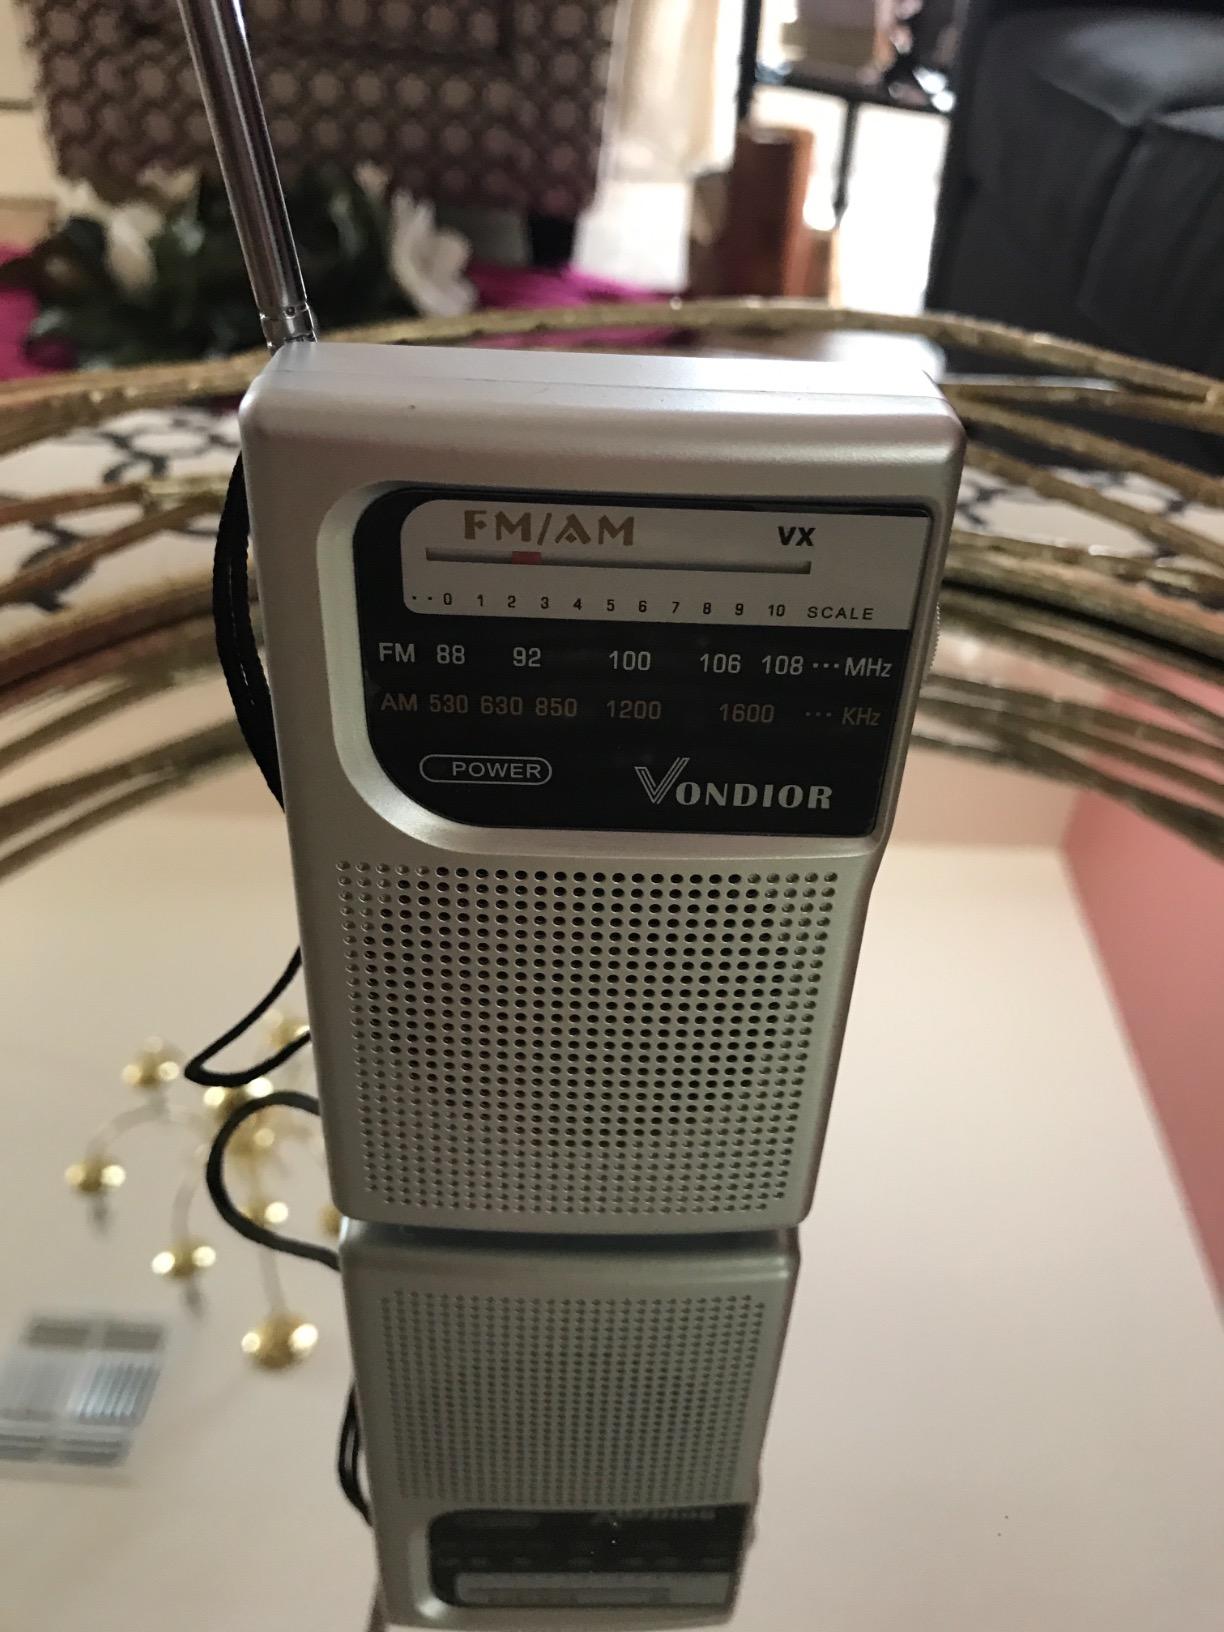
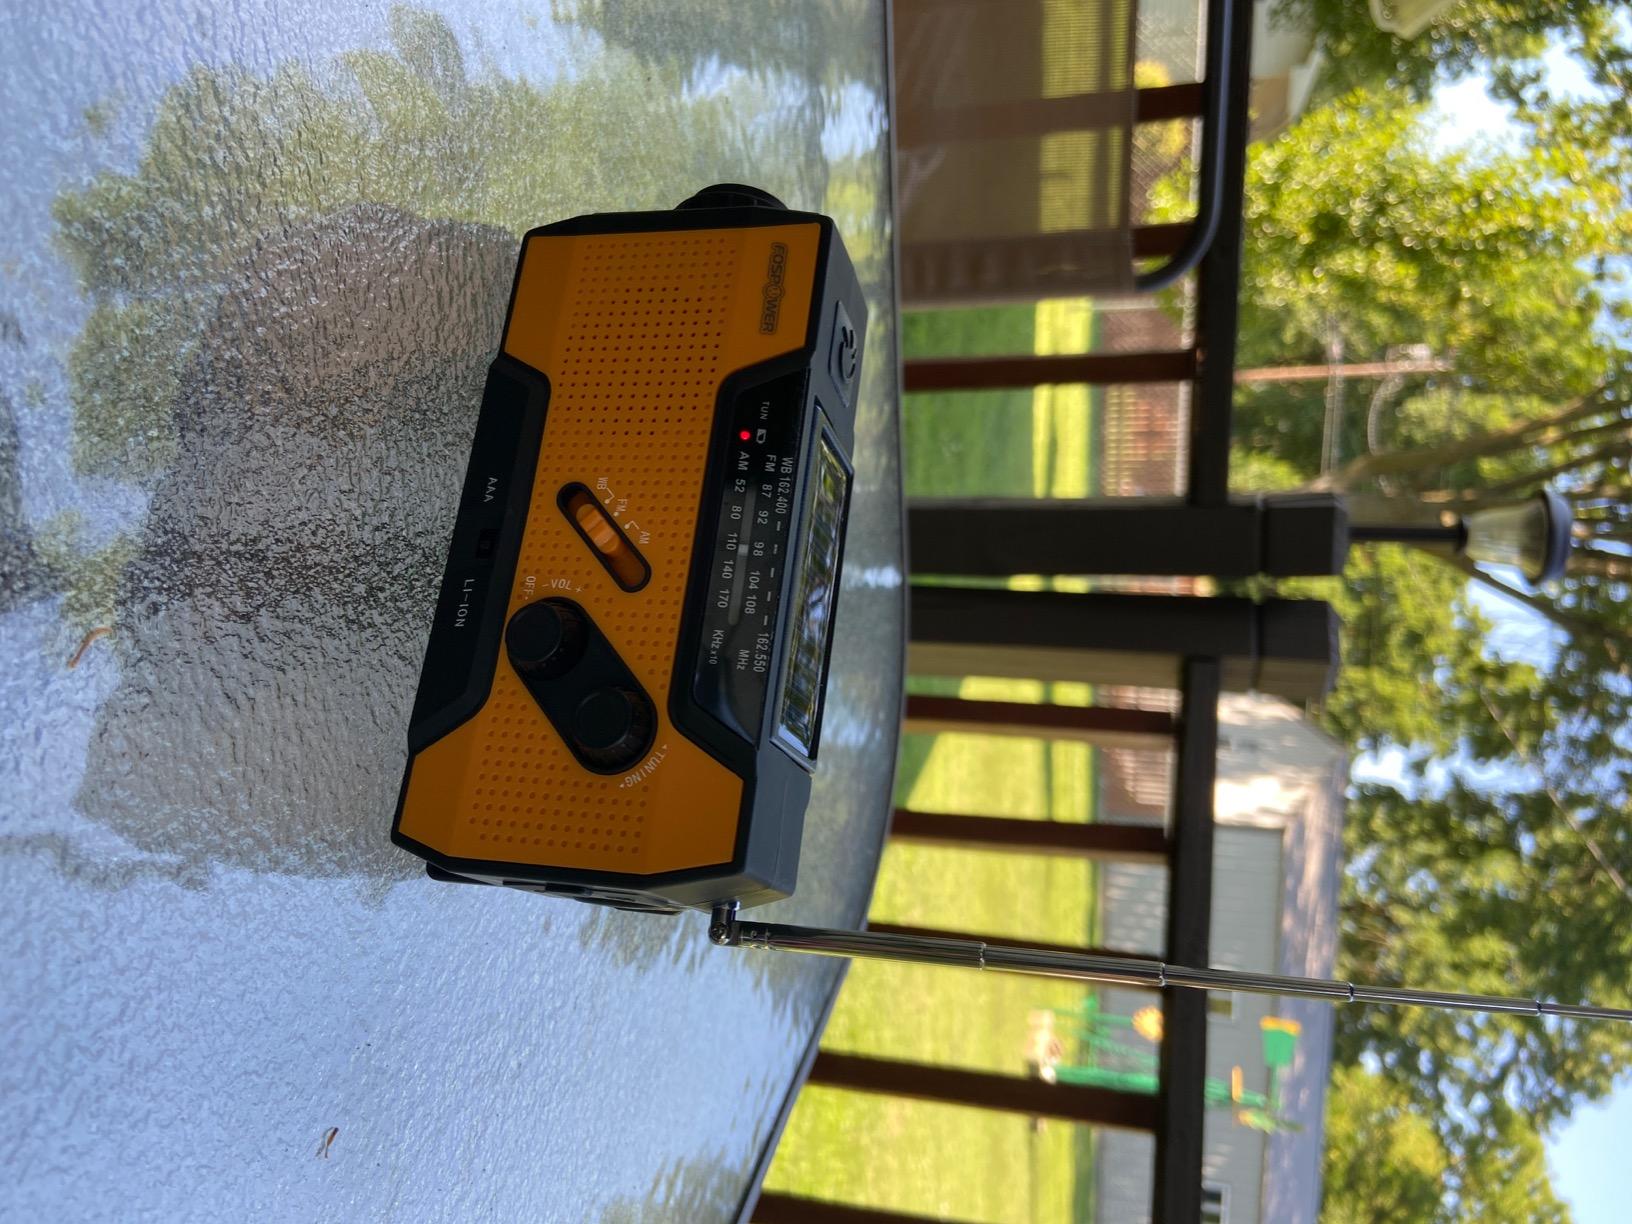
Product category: radio
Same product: no